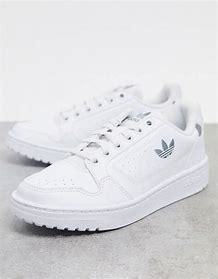
Brand: Adidas
Model: NY 90